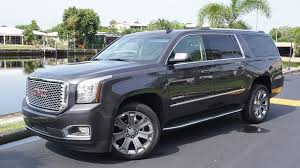
Label: Rs-24